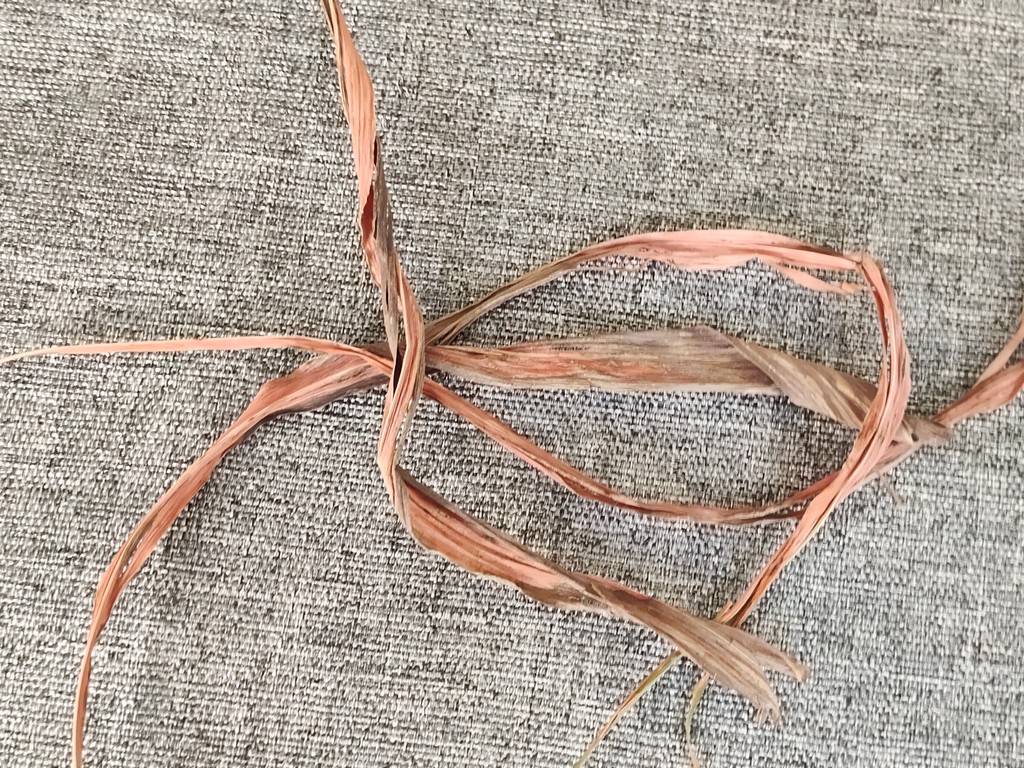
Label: Dried